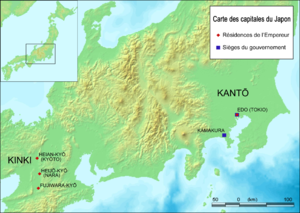
Carte des capitales du Japon. En rouge
Tokyo est l'actuelle capitale du Japon. Cependant, cela n'a pas toujours été le cas et plusieurs villes ont par le passé occupé cette place.